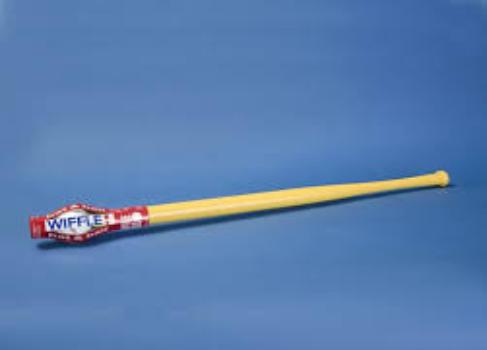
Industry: Sports